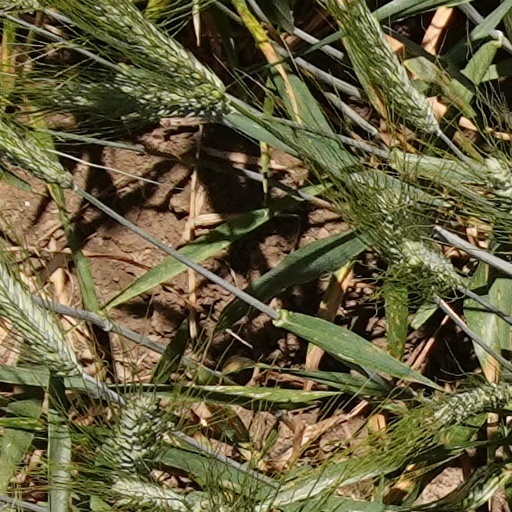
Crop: wheat